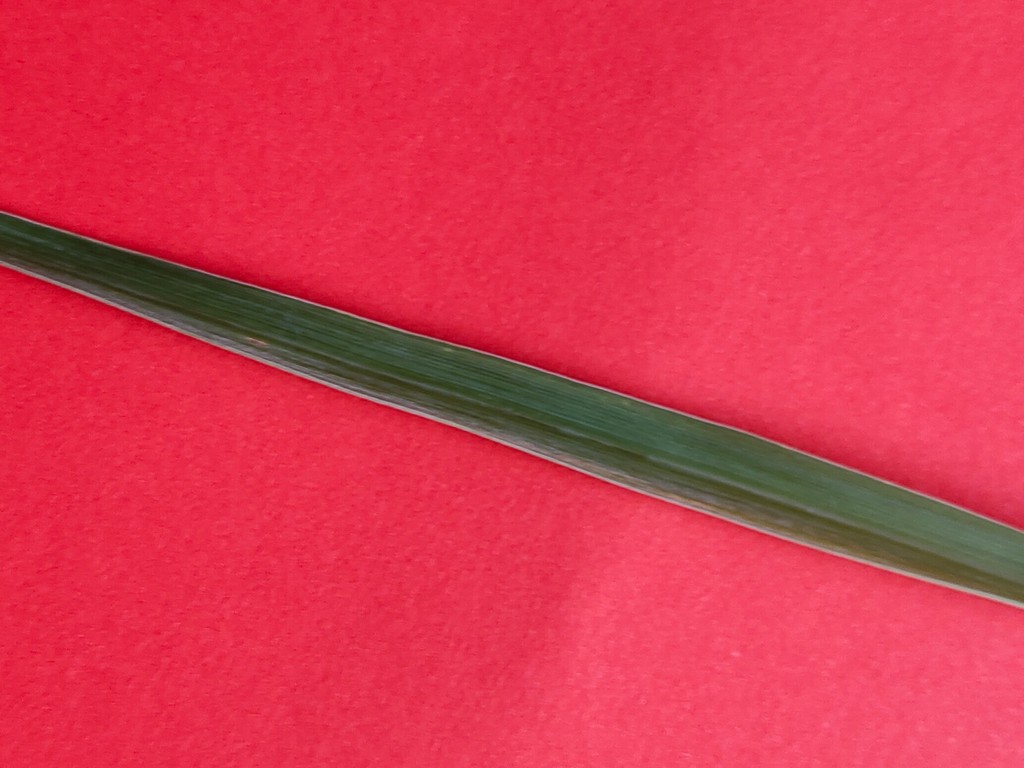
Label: Healthy